Cosmetalepas africana

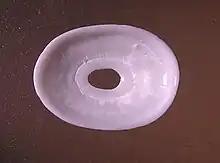
Ventral view of a shell of "Cosmetalepas africana"

This marine species occurs from Cape Agulhas to KwaZulu-Natal, South Africa.